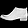
Label: Ankle boot